Ryan Byrnes

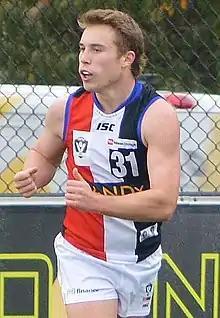
Byrnes with St Kilda's VFL-affiliate side Sandringham in April 2021

Ryan Byrnes (born 3 May 2001) is an Australian rules footballer playing for the St Kilda Football Club in the Australian Football League (AFL). He was recruited by St Kilda with the 52nd pick in the 2019 AFL draft.